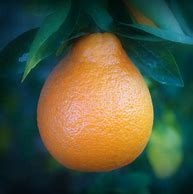
Label: mandarine